Willow (cat)

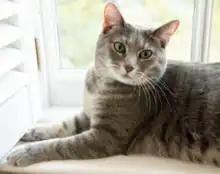
Willow in 2022

Willow (born January 3, 2020) is an American tabby domestic short-haired cat owned by former President Joe Biden and First Lady Jill Biden. Formerly a farm cat, she was adopted by the Biden family from Rick Telesz as part of a campaign promise to adopt a cat into the First Family and is named after Jill Biden's hometown of Willow Grove, Pennsylvania. Willow is the first cat to live in the White House since India, who was owned by President George W. Bush and First Lady Laura Bush.